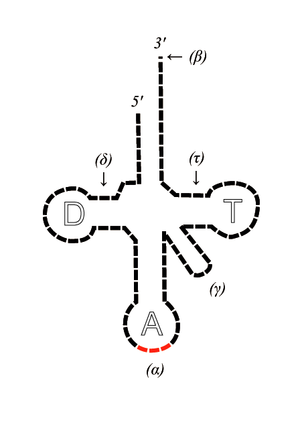
L'hypothèse du monde à ARN est une hypothèse suivant laquelle l'acide ribonucléique serait le précurseur de toutes les macromolécules biologiques et particulièrement de l'ADN et des protéines. Cette hypothèse permet une explication de l'apparition des différentes fonctions biologiques dans le cadre de l'étude des origines de la vie.
Les acides ribonucléiques de transfert, ou ARN de transfert ou ARNt, sont de courts ARN, longs de 70 à 80 nucléotides, qui interviennent lors de la synthèse des protéines dans la cellule. Ce sont des intermédiaires clés dans la traduction du message génétique et dans la lecture du code génétique. Ils apportent les acides aminés au ribosome, la machine cellulaire responsable de l'assemblage des protéines à partir de l'information génétique contenue dans l'ARN messager. Les cellules vivantes contiennent quelques dizaines de sortes d'ARNt, chacune d'elles étant spécifique de l'un des acides aminés. Les ARNt se terminent du côté 3' par une extrémité simple-brin conservée -CCA constante. L'acide aminé est accroché par une liaison ester sur le ribose de l'adénosine terminale de cette extrémité.
Une tige-boucle, également connue sous le nom de structure en épingle à cheveux, est une structure intramoléculaire qui se forme sur un brin d'acide nucléique. On les trouve principalement dans l'ARN, qui existe principalement sous forme simple-brin dans les cellules. Elle se forme lorsque deux régions de la même molécule contenant des séquences répétées inversées de bases complémentaires s'apparient pour former localement une structure en double hélice. Par exemple, si l'ARN contient les deux séquences suivantes : --GUGCCACG----CGUGGCAC--, celles-ci forment un motif répété inversé, les nucléotides du second segment étant les complémentaires de ceux du premier, après inversion de leur sens de lecture. Ces deux segments peuvent donc s'apparier de manière antiparallèle pour former une région localement en double-hélice. La région entre les deux segments forme alors une boucle reliant les deux brins de l'hélice. Ce type de structure est un élément clé de nombreuses structures secondaires d'ARN.